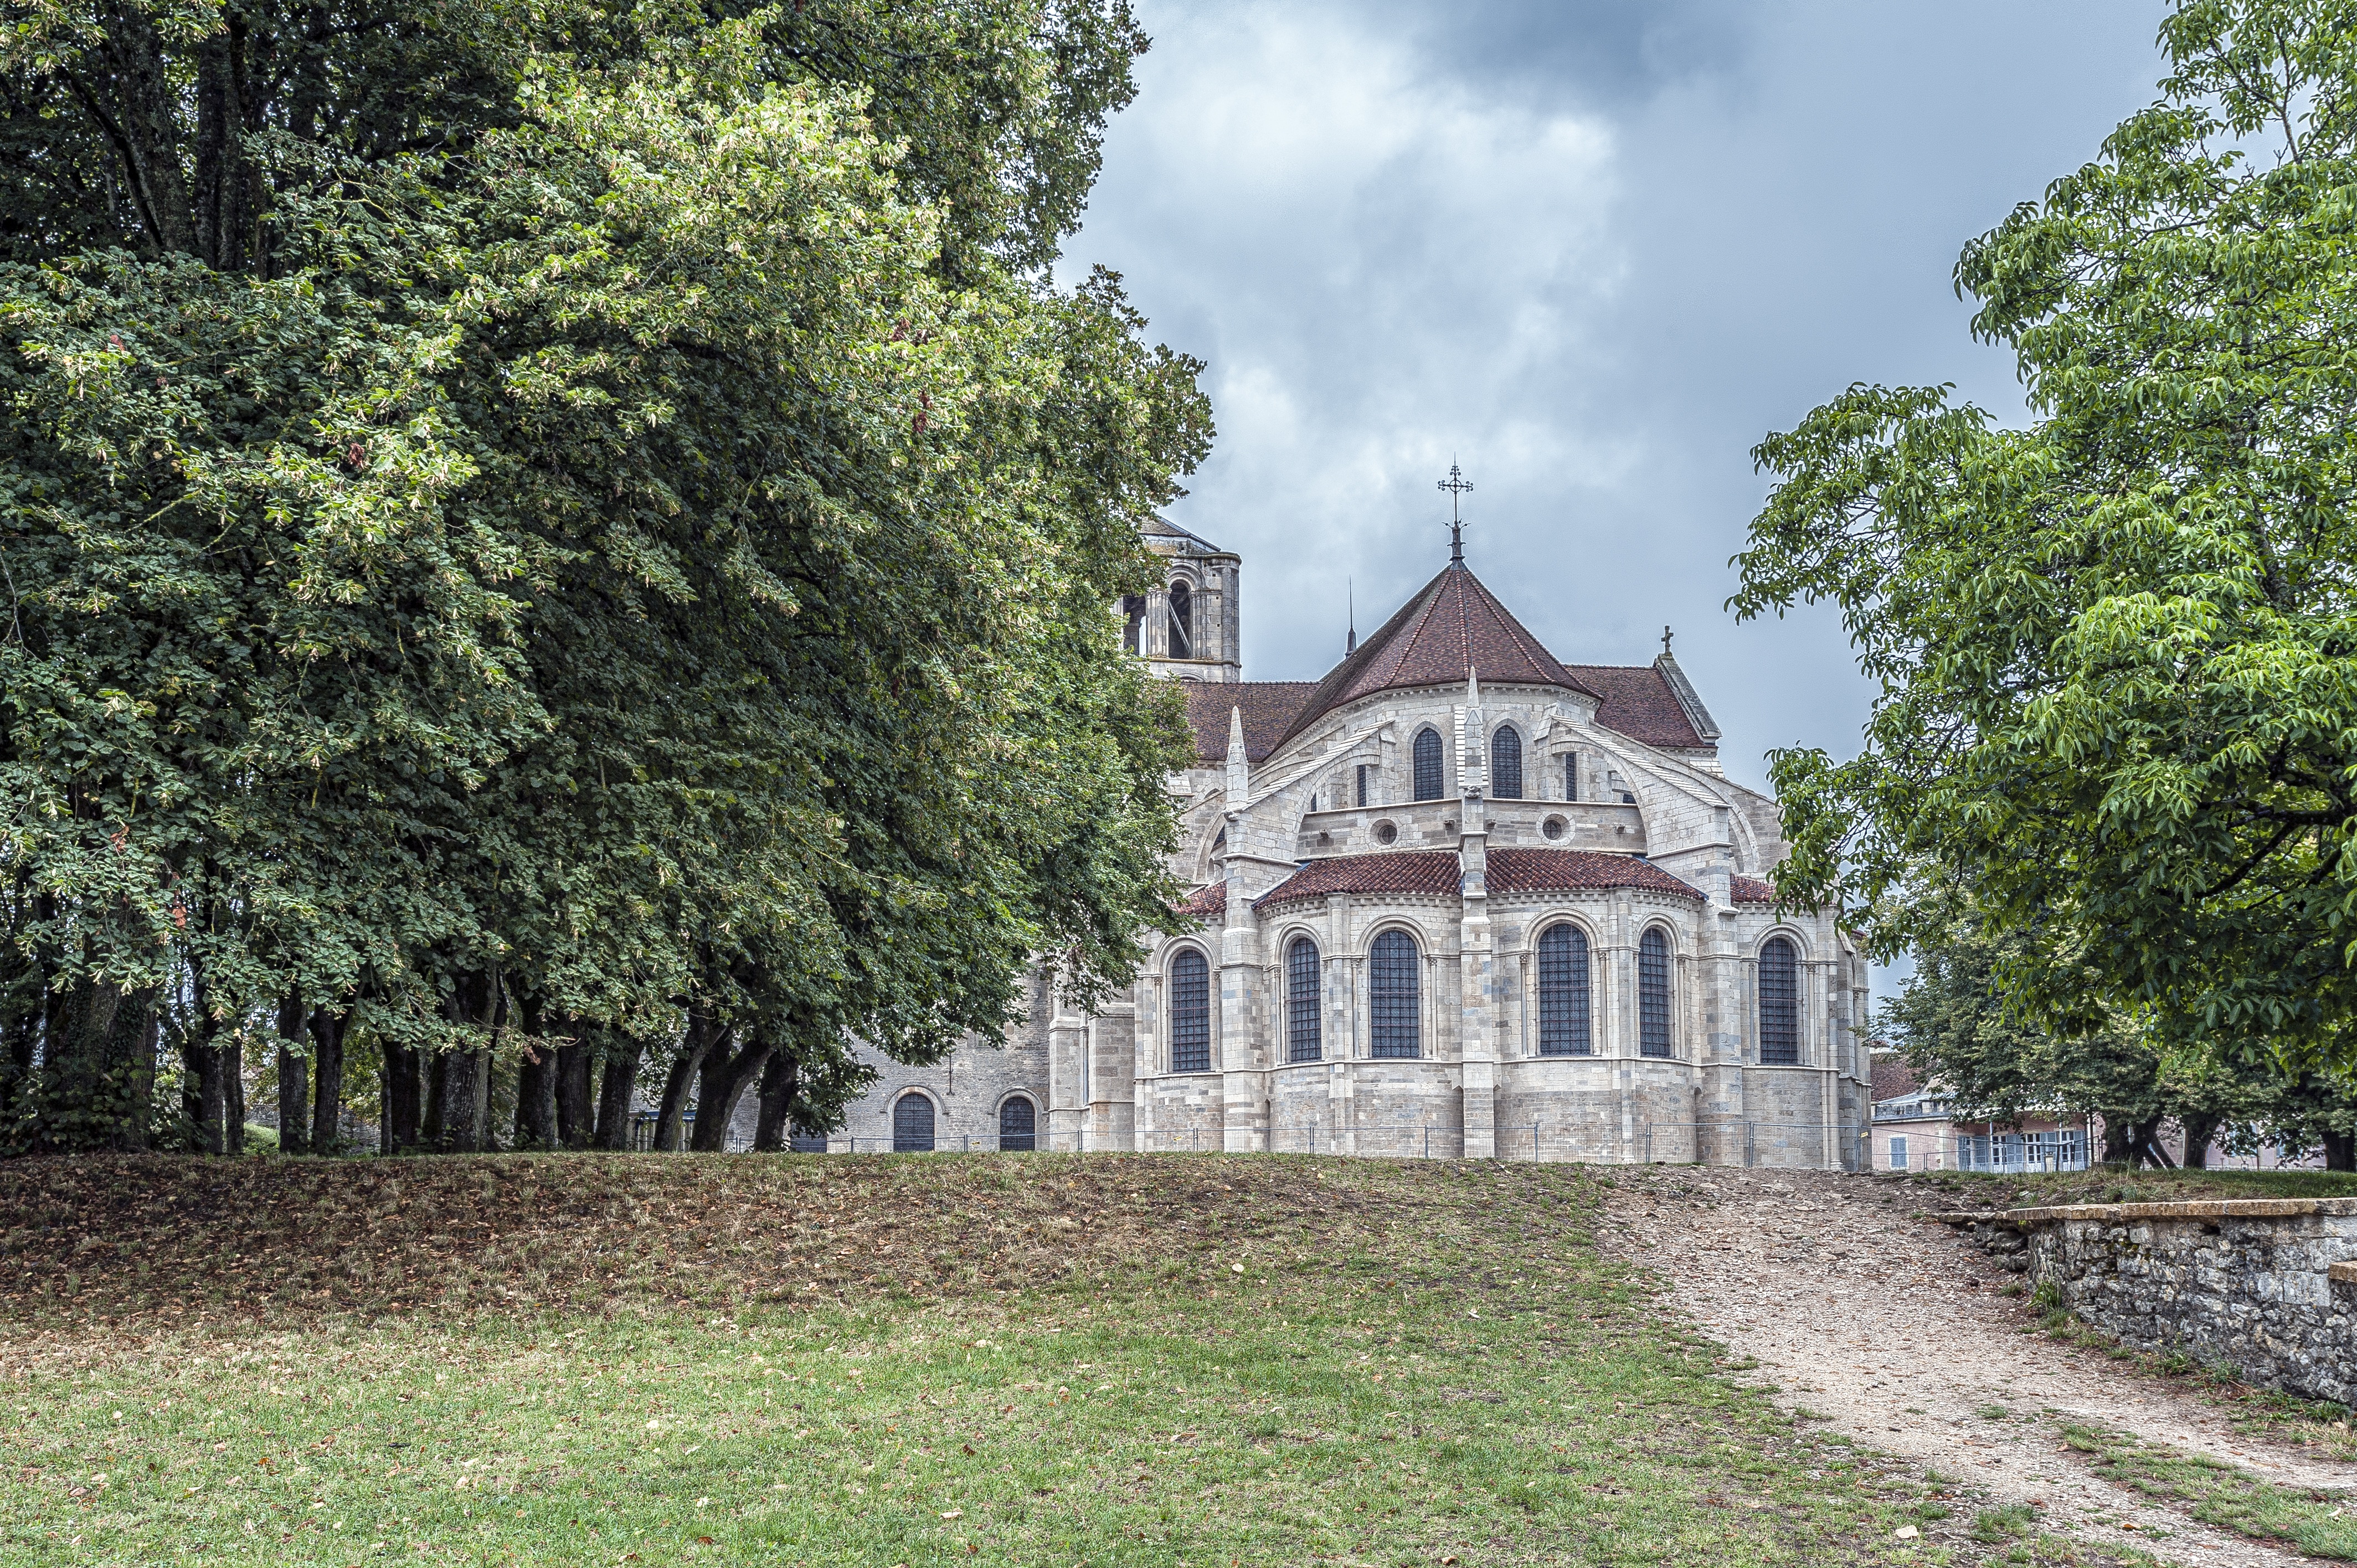
tree, house, building, chateau, church, chapel, garden, place of worship, monastery, estate, rural area, burgundy, v zelay